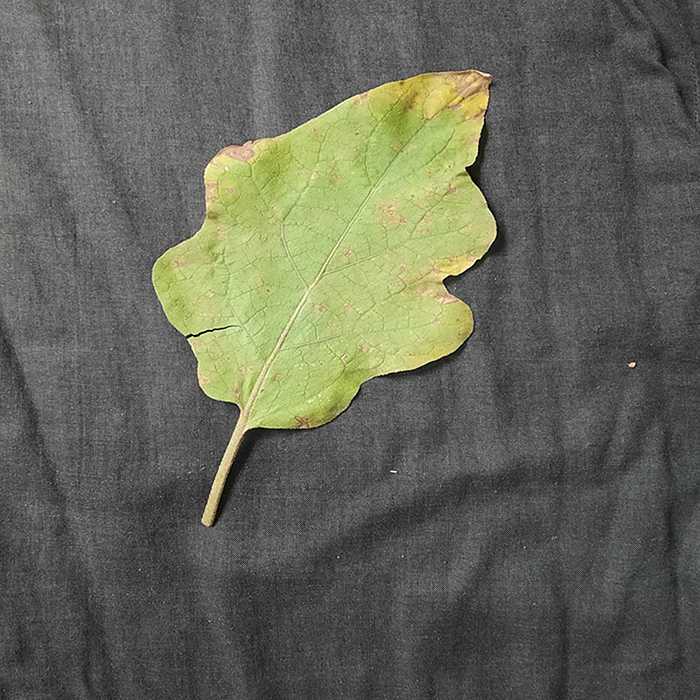
Plant: Eggplant
Label: Eggplant Cercopora leaf spot